1910–11 Illinois Fighting Illini men's basketball team

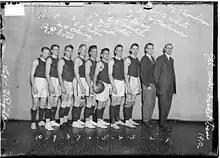
""1910-11 Fighting Illini team""

!colspan=9 style="background:#DF4E38; color:#FFFFFF;"|Big Ten regular season